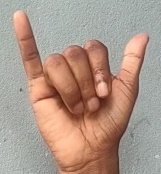
ASL sign: Y